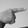
ASL letter: G